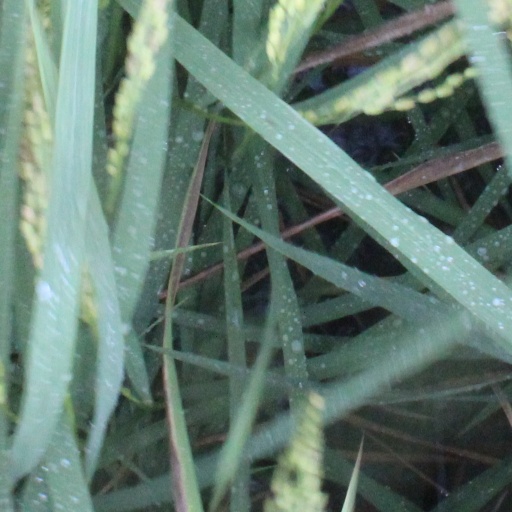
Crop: rice